Virtual breakdown mechanism

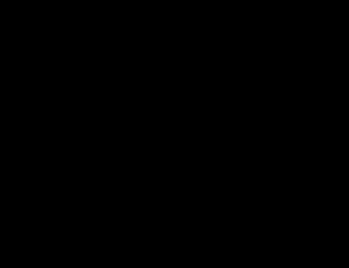
Phase diagram of electrochemical performance vs. gap distance

The phase diagram shows the importance of the electrode gap distance to the performance of electrochemical reactions. For traditional macrosystems, where the electrode gap distance is much larger than the Debye-length, two half-reactions are decoupled and cannot influence each other. Normally the electrochemical current is limited by a slow diffusion step. When the gap distance is reduced to around the Debye-length, a large electric field can form between the two electrodes (due to double layers and the two regions overlapping with each other); this enhances the mass transport rate. In this region the electrolysis current is very sensitive to the gap distance and the reactions are migration-rate limited. When the gap distance is further reduced to the deep-sub-Debye-length region, the mass transport can be enhanced further to a level even faster than the electron-transfer step. In this region, even when we shrink the gap distance further, the current cannot be enlarged any more, meaning that the current has reached saturation. Here the two half-reactions are coupled together and the reactions are limited by the electron-transfer steps.